Winona Cargile Alexander

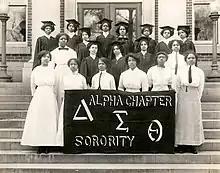
Delta Sigma Theta founders, 1913, at Howard University. Winona Cargile Alexander in the front row, far left.

That fall, Cargile started at Howard University in Washington, D.C., which was both her uncle and her father's alma mater.